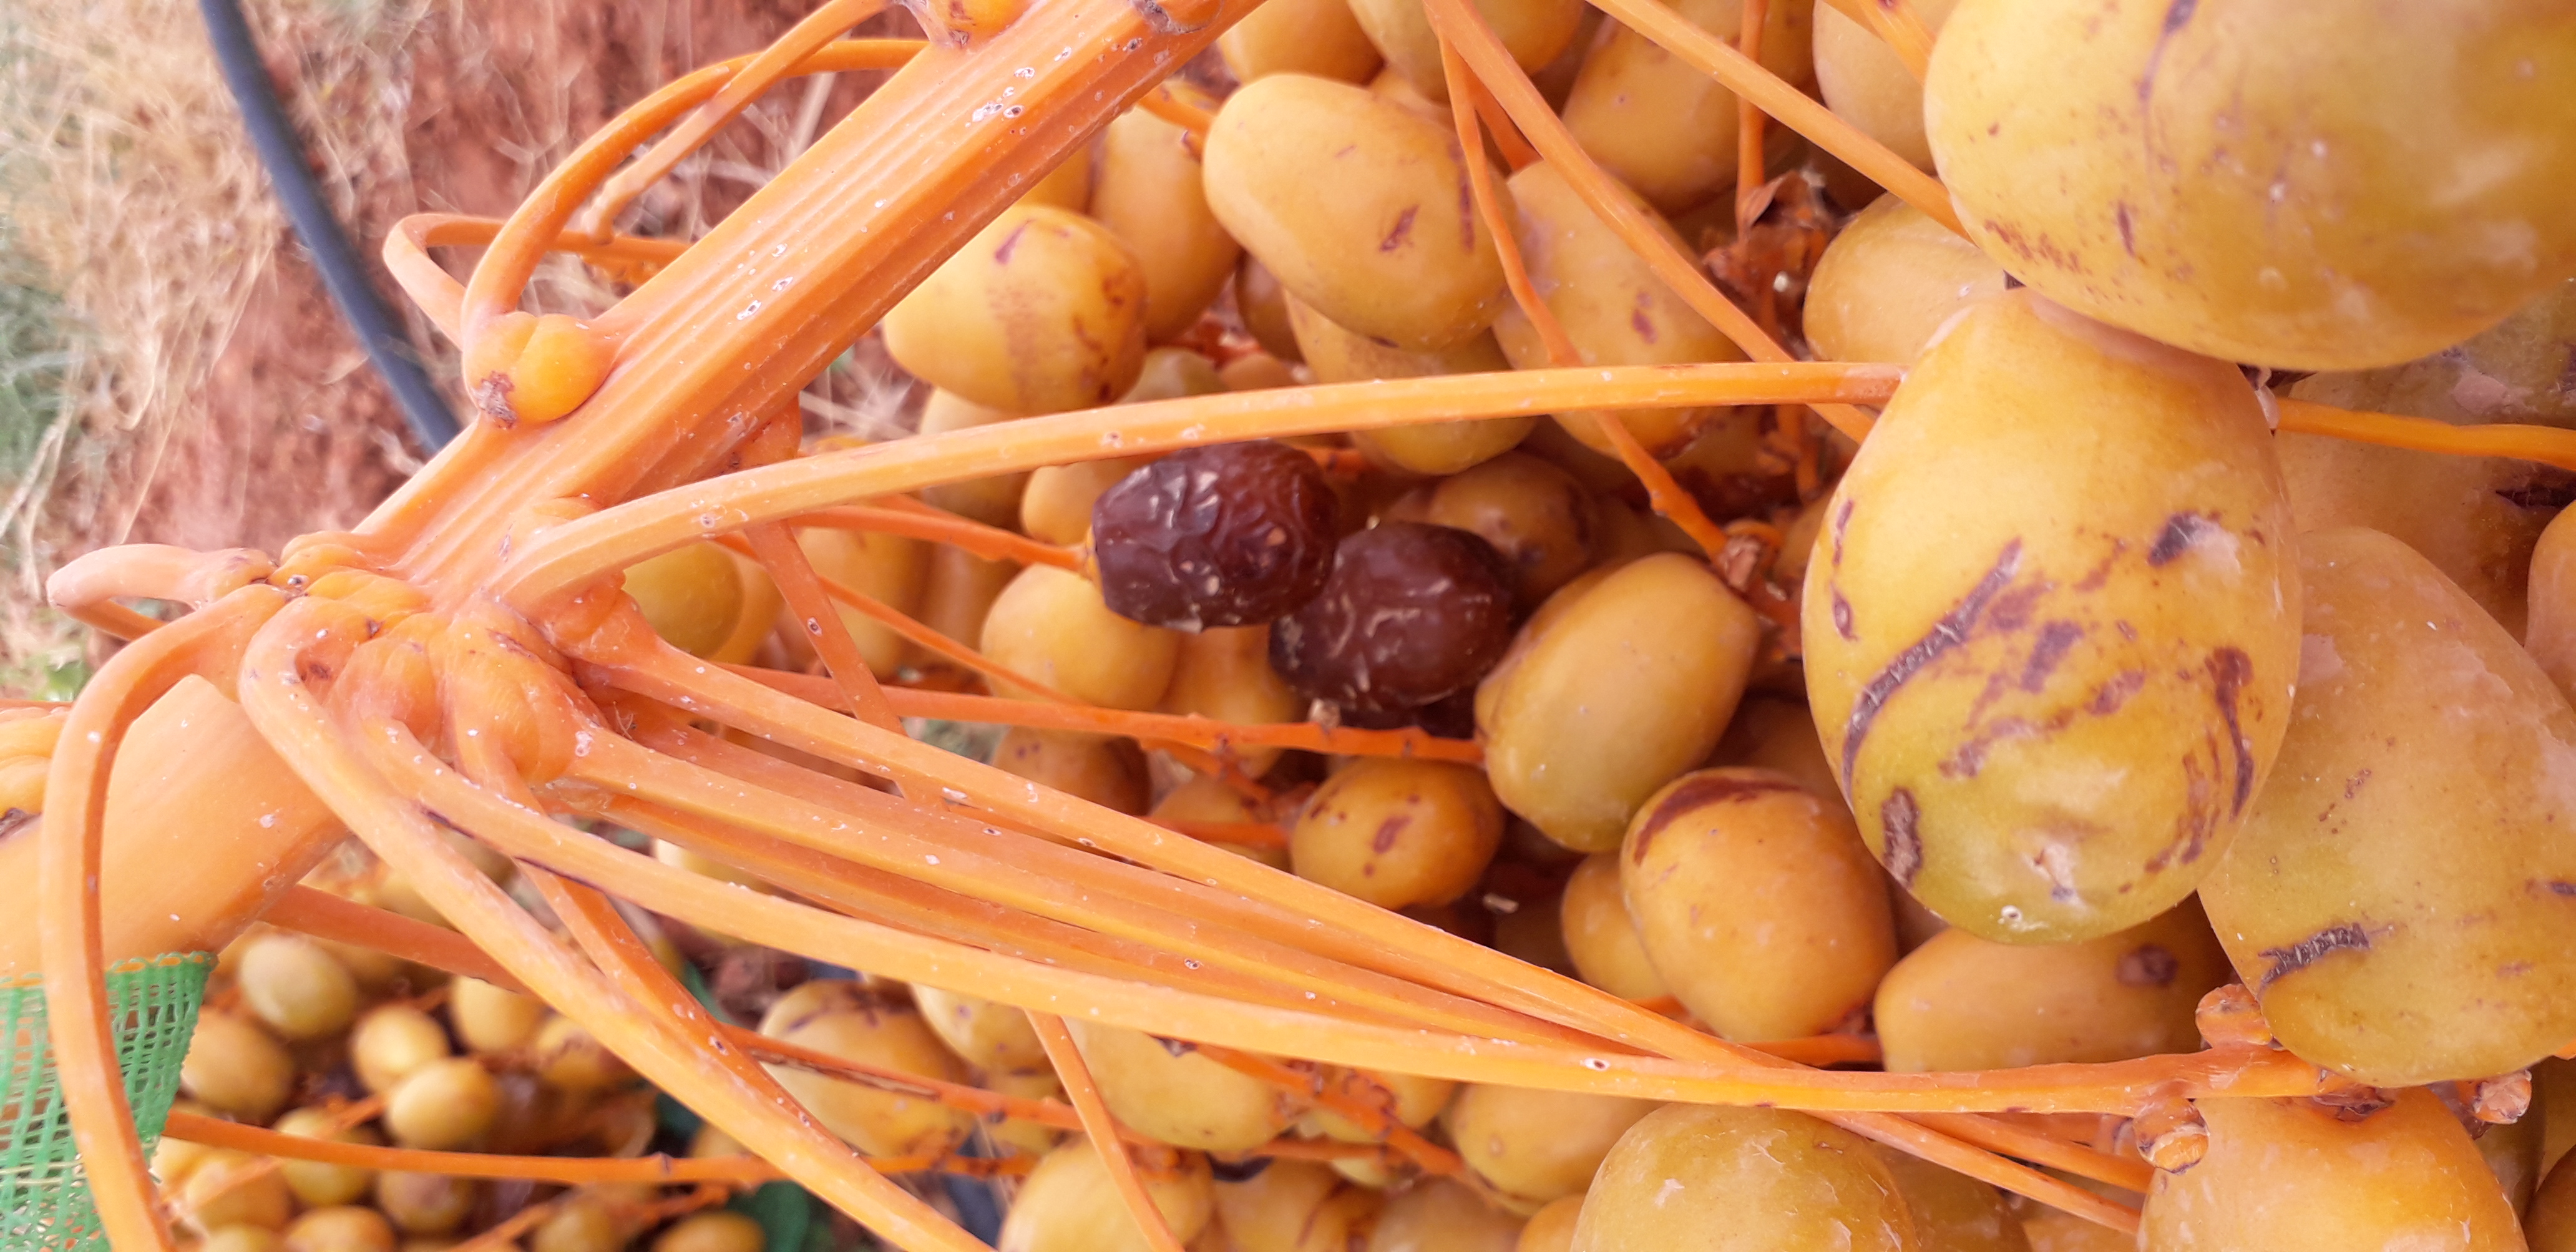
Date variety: Boufagous